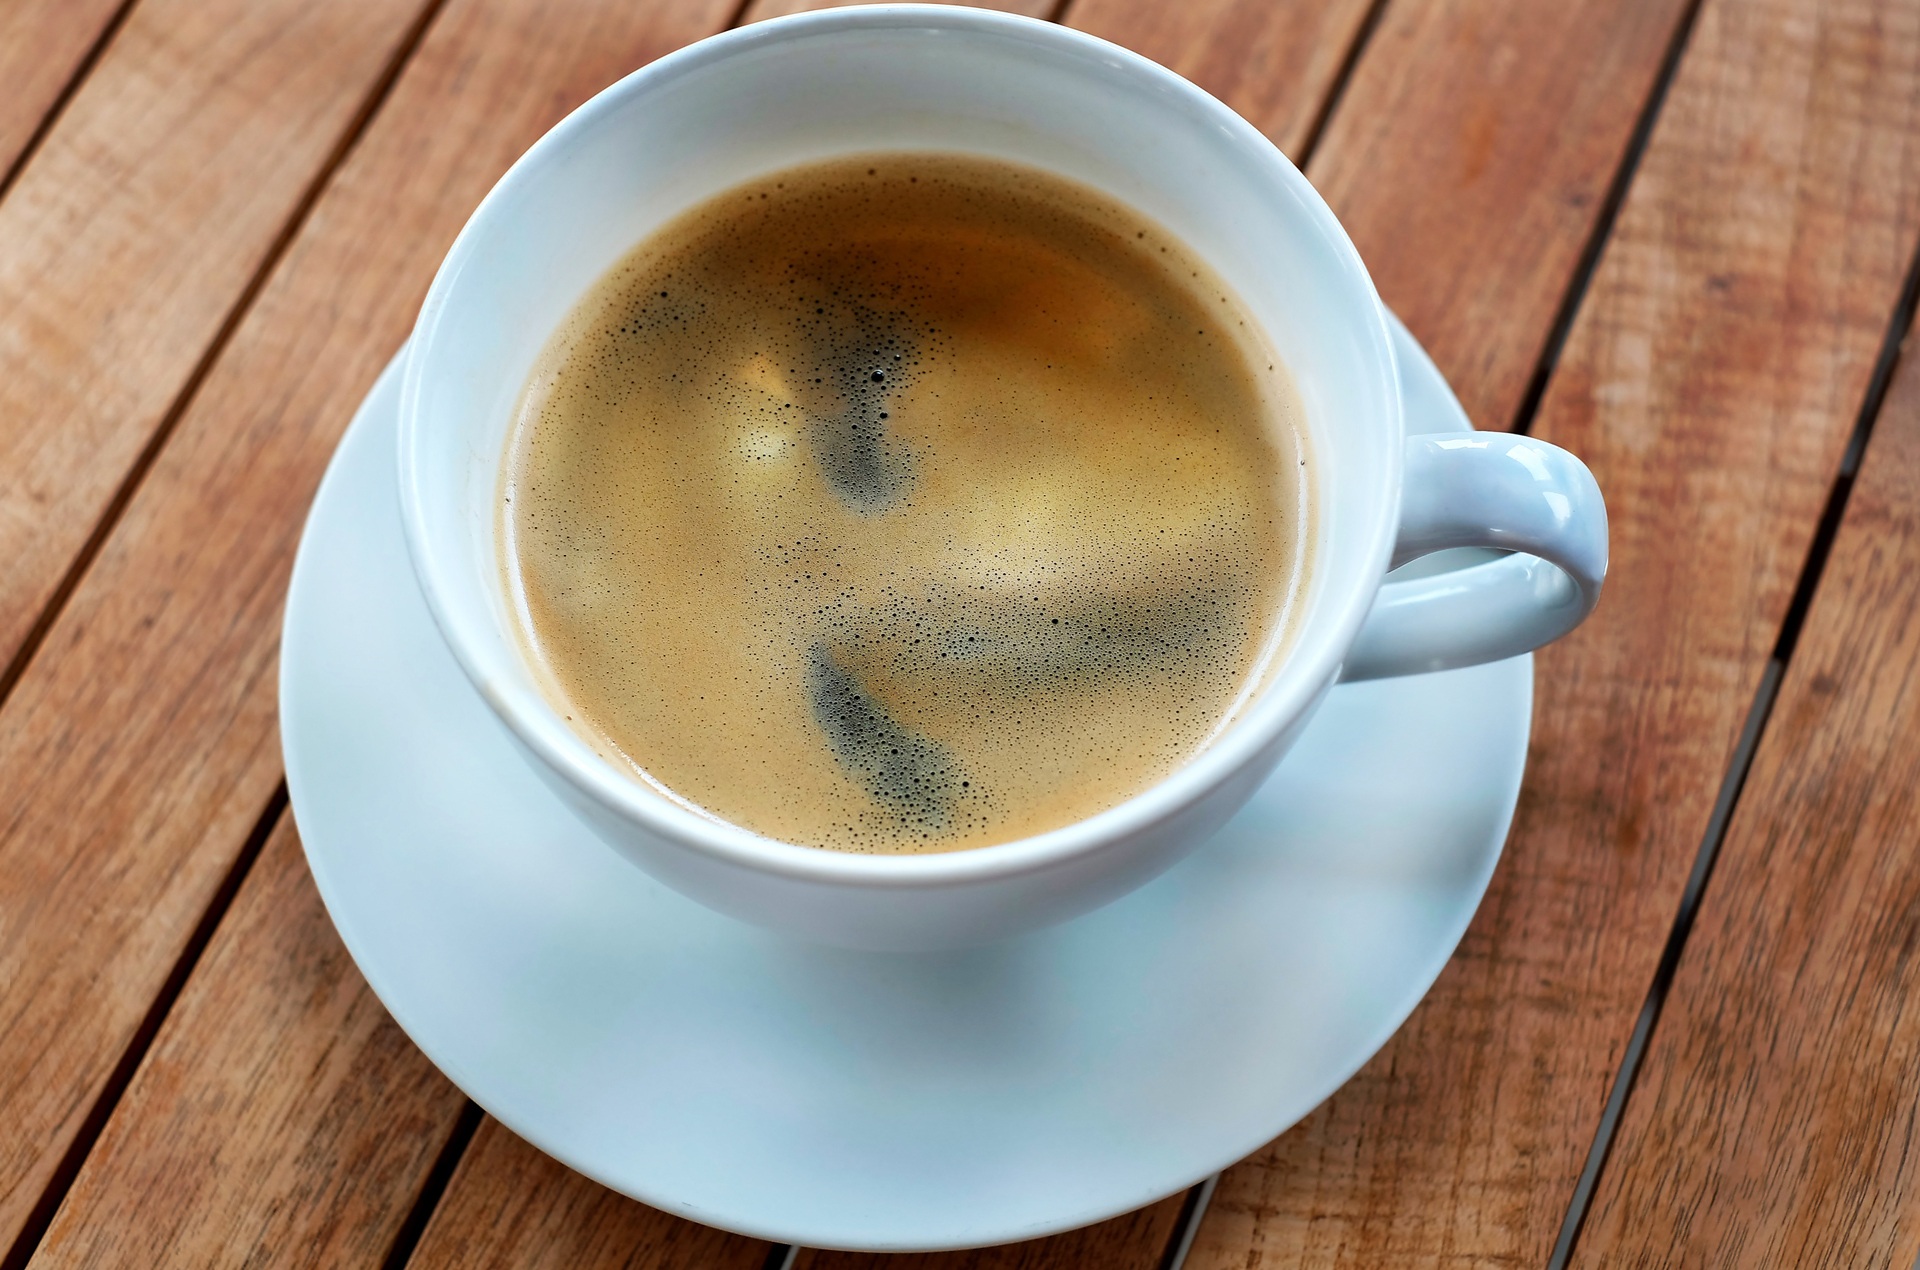
coffee, tea, aroma, cup, drink, espresso, coffee cup, caffeine, flavor, coffee foam, flat white, caf au lait, caff macchiato, coffee milk, masala chai